Blackburn Meadows

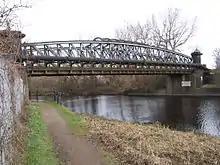
Jordan Bridge, which carried the internal railway over the River Don Navigation to reach the sludge beds

The quality of the effluent discharged into the Don was soon giving rise to concern, as the treatment process was unsatisfactory. An act of Parliament was obtained in 1900, which allowed Sheffield Corporation to buy an additional , on which contact beds would be built, so that the effluent could be better treated before discharge. The initial plan was costed at £367,355, which was reduced to £270,369 when secondary contact beds were removed from the scheme. The Local Government Board approved the plans on 13 May 1905, paving the way for the construction of a biological treatment system, instead of the system using lime. Logan and Hemmingway, who were contractors based at Nottingham, won the initial contract for excavations, and also the subsequent one for the construction of six settling tanks, 24 contact tanks, and Jordan bridge, which would carry the internal railway line over the River Don Navigation. The contract was worth £41,046, and further contracts followed, which included £36,500 for 36 more contact beds and three settling tanks, £5,000 for excavating of earth, and £36,484 for storm beds and other work, which was subsequently raised to £39,184, so that they could pay their workers at the same rate as Sheffield Corporation paid their own workmen.